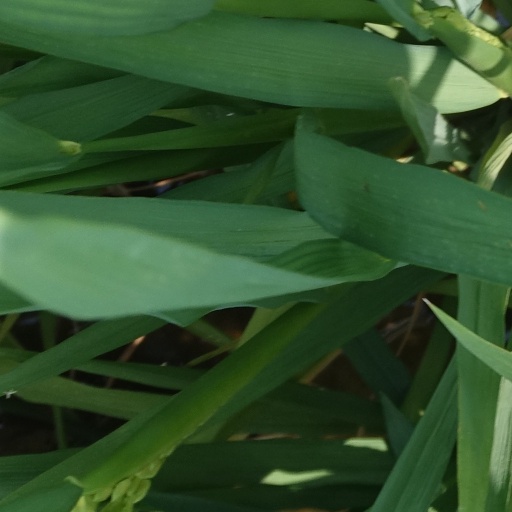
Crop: rice